List of birds of Equatorial Guinea

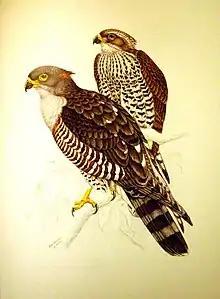
African cuckoo-hawk

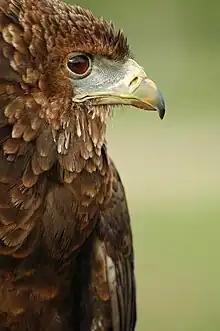
Bateleur

Accipitridae is a family of birds of prey, which includes hawks, eagles, kites, harriers and Old World vultures. These birds have powerful hooked beaks for tearing flesh from their prey, strong legs, powerful talons and keen eyesight.